Philip Argall

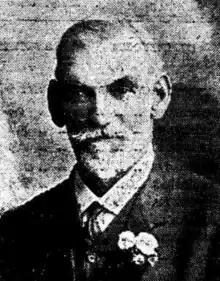
Philip Argall

Philip Argall (27 February 1855 at Adelaide, South Australia – 3 April 1912 at Adelaide, South Australia) was an Australian Test cricket umpire. His "Wisden" obituary described him as "one of the best of Australian umpires".